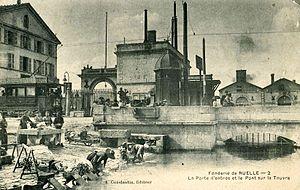
Carte postale ancienne éditée par E. Constantin, n°3
Le Tramway d'Angoulême est un réseau de tramway qui a fonctionné dans cette ville du département de la Charente entre 1900 et 1935.
La fonderie de Ruelle est un site industriel créé en 1753 sur la rivière Touvre, en Angoumois, sur le territoire de l'actuelle commune de Ruelle. Créée pour couler des canons pour la Marine royale, elle est aujourd'hui un site de Naval Group.
La Touvre est une rivière du Sud-Ouest de la France, fruit d'une importante résurgence. Rivière très courte aussi large à sa source qu'à son embouchure, elle est un affluent gauche de la Charente. Elle arrose le département de la Charente, dans la région Nouvelle-Aquitaine.